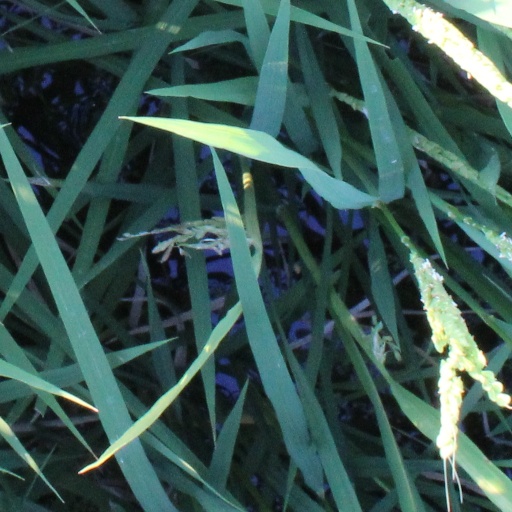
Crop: rice